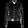
Label: Coat